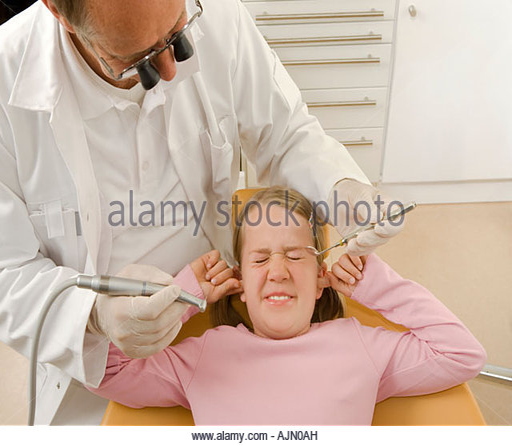
girl holding her ears in fear with a dentist standing beside her